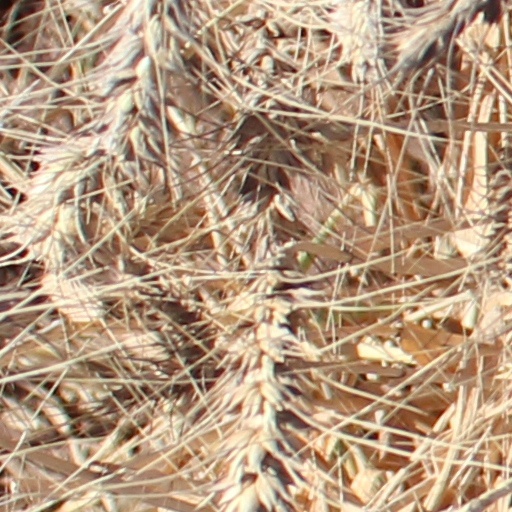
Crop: wheat